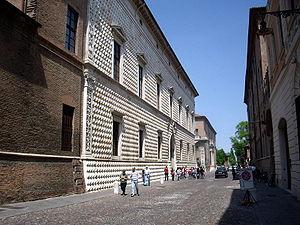
L' Addizione Erculea ou Erculean Addition est la zone d'expansion urbaine créée en 1492 par l'élargissement des limites de la ville fortifiée de Ferrare, célébrée comme un exemple d'urbanisme de la Renaissance.